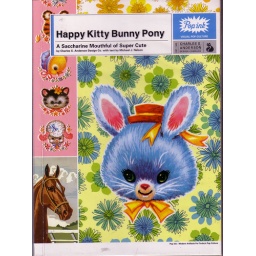
This book has really cool, vintage cute designs in it...good for Easter etc...